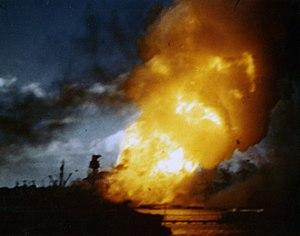
L’USS Arizona (BB-39) était un cuirassé de la Marine américaine, de la classe Pennsylvania, baptisé en l'honneur de l'Arizona, 48ᵉ État de l'Union. Il servit pendant la Première Guerre mondiale mais il est surtout connu pour son bombardement par l'armée japonaise au cours de l'attaque de Pearl Harbor du 7 décembre 1941. L'incendie, qui dura près de trois jours, et le naufrage du navire provoquèrent la mort de 1 177 hommes, soit près de la moitié du total des victimes américaines de l'attaque.